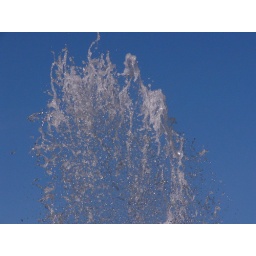
I probably shot 20 photos like this of the water against the blue sky, but I'll spare you all but this one.